Kullanari Koottam

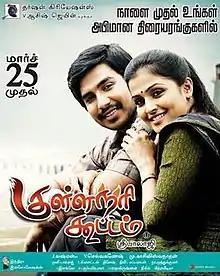
Poster

Kullanari Koottam is a 2011 Indian Tamil-language romantic comedy film written and directed by Sribalaji and produced by V. Ashish Jain. It stars Vishnu Vishal and Remya Nambeesan in the lead roles, while the crew of "Vennila Kabadi Kuzhu" reunited for this film, with V. Selvaganesh composing the film's score and J. Laxman and Kasi Viswanathan handling cinematography and editing, respectively. The film was released on 25 March 2011 to mixed to positive reviews and become a decent hit at the box-office.